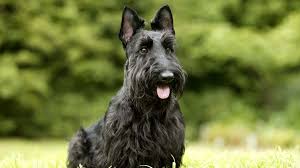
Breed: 206-n000037-Scotch_terrier